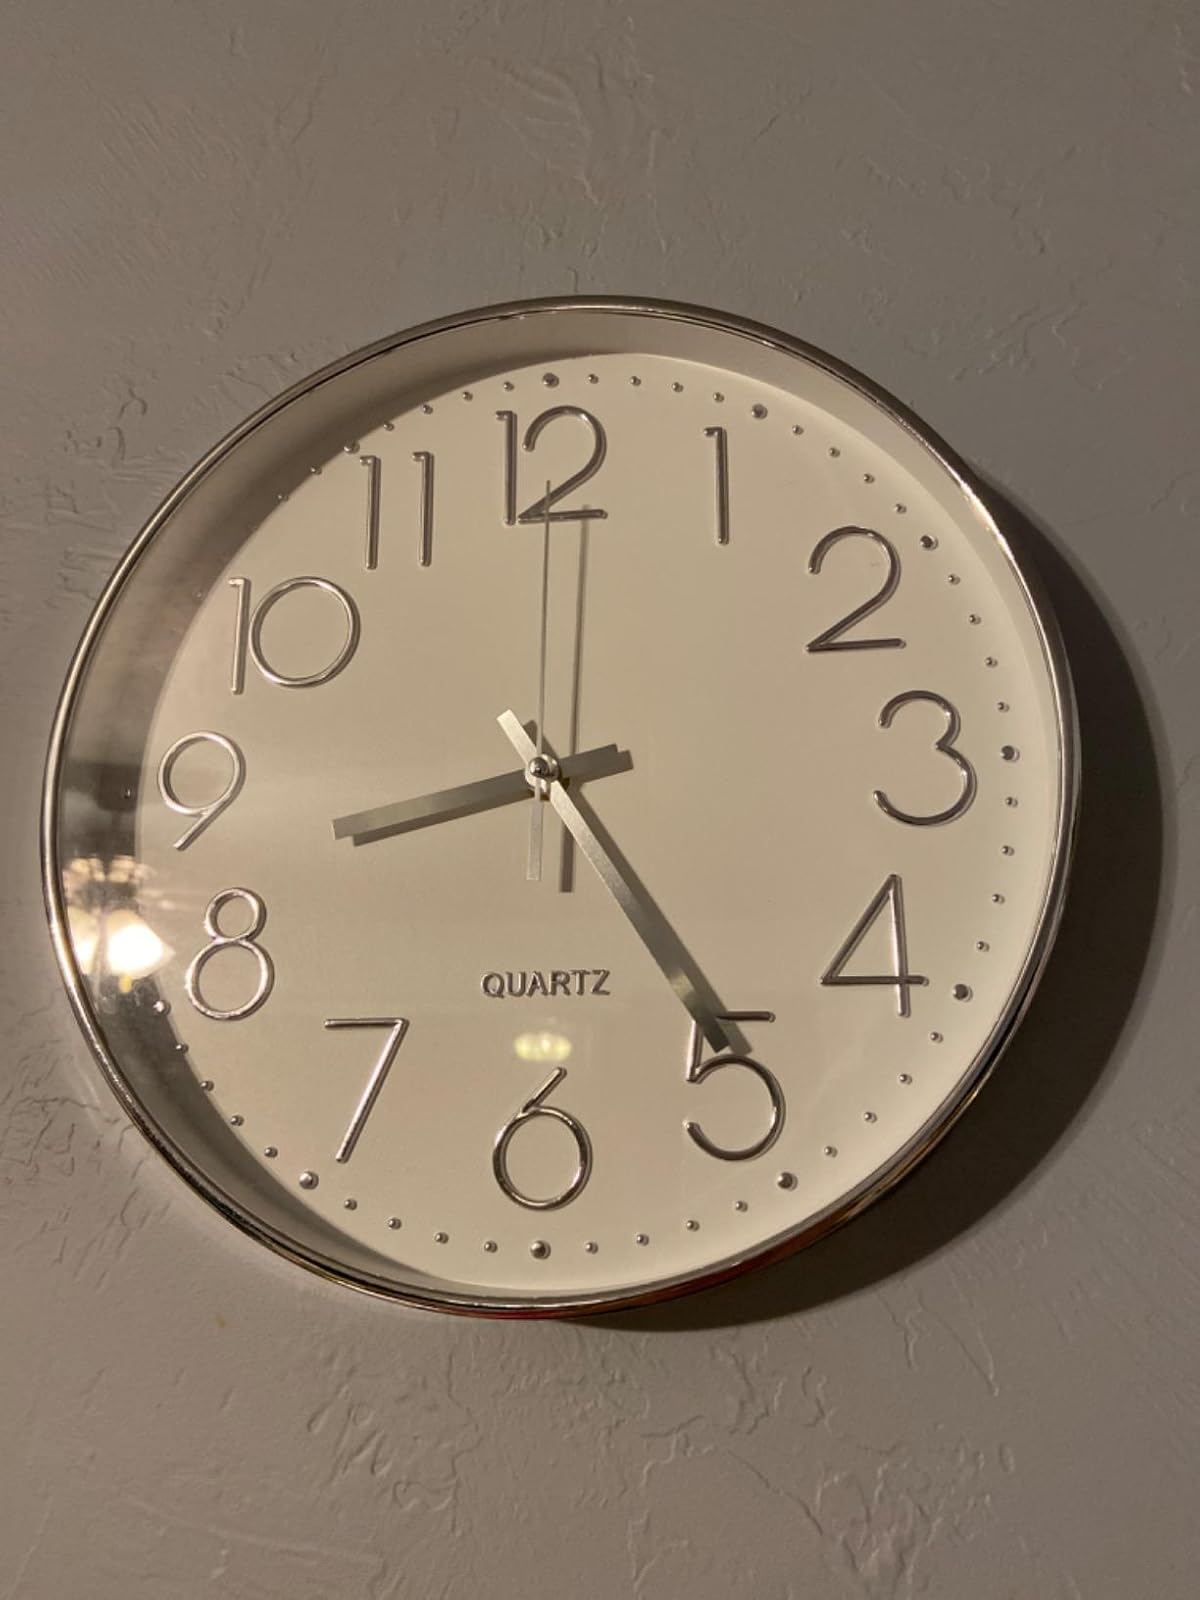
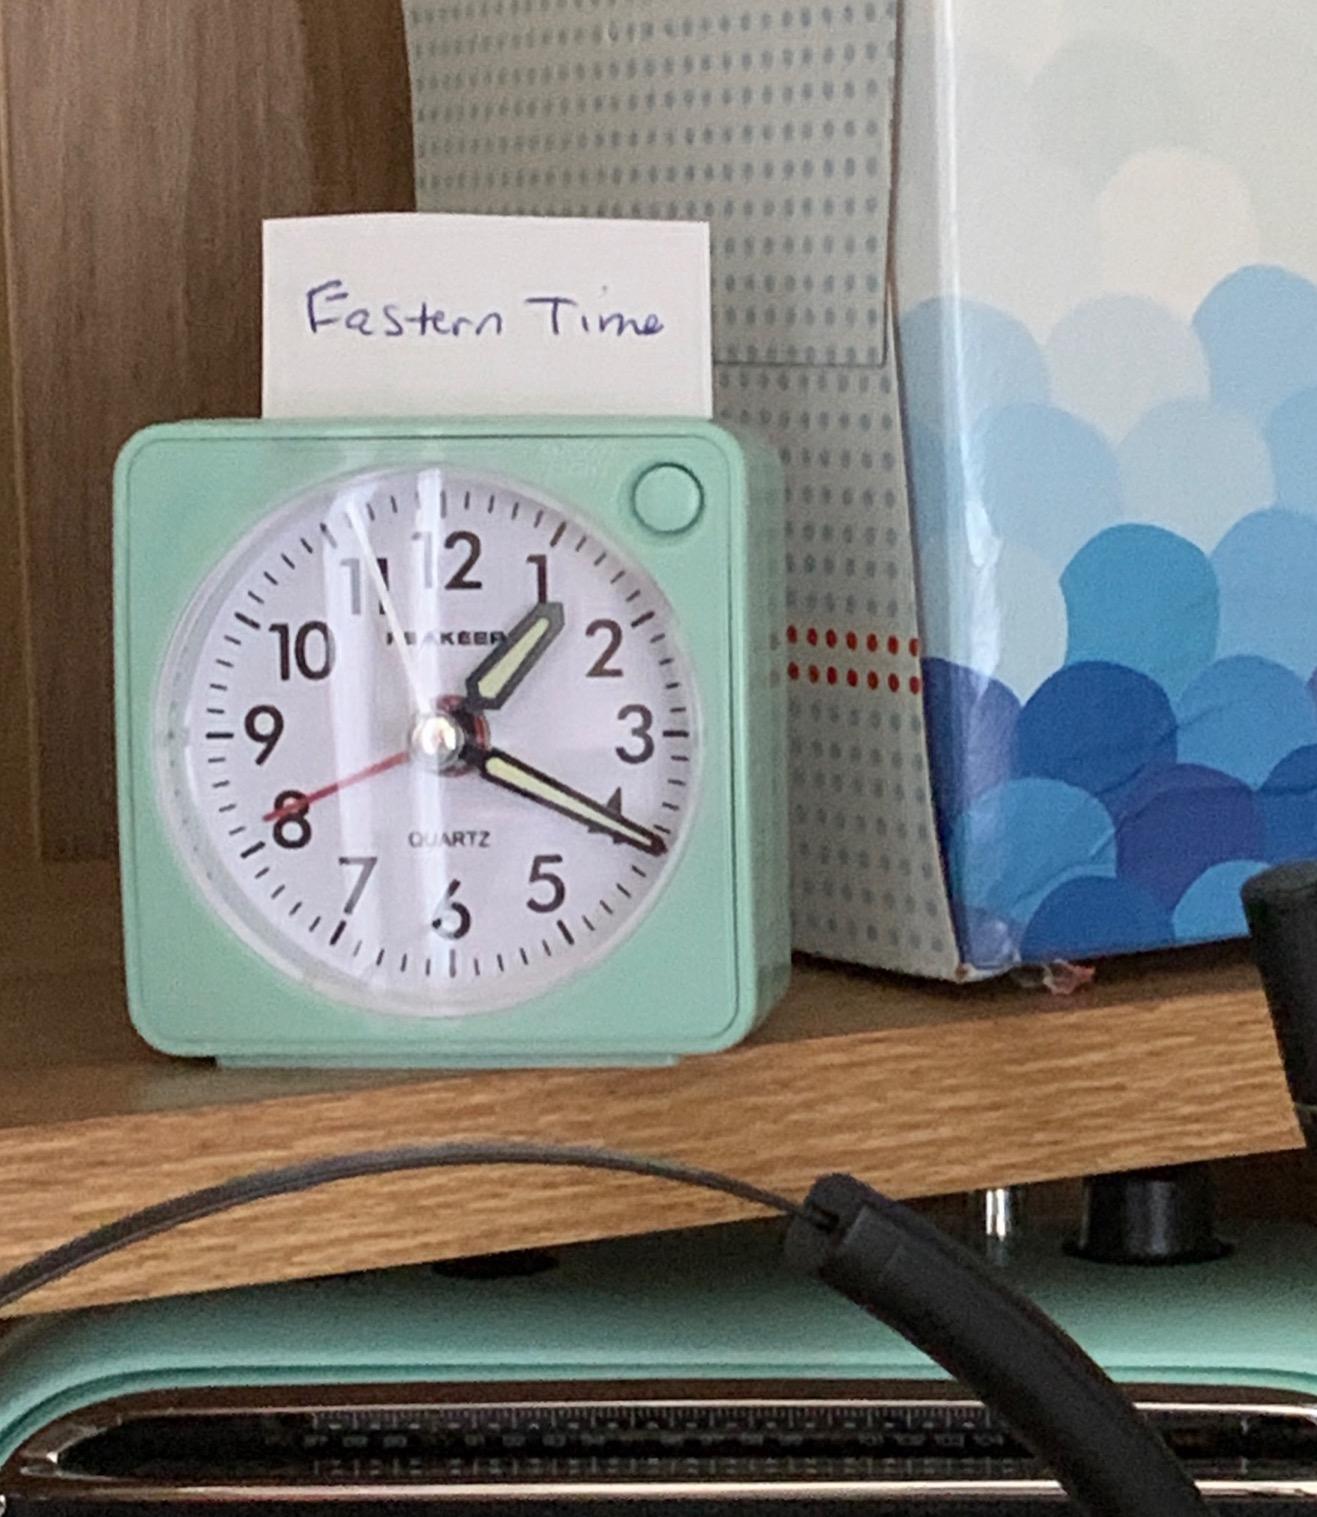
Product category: clock
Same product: no